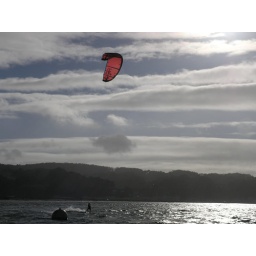
A kite surfer near Golden Gate Bridge, against the light with a dramatic sky and red kite.